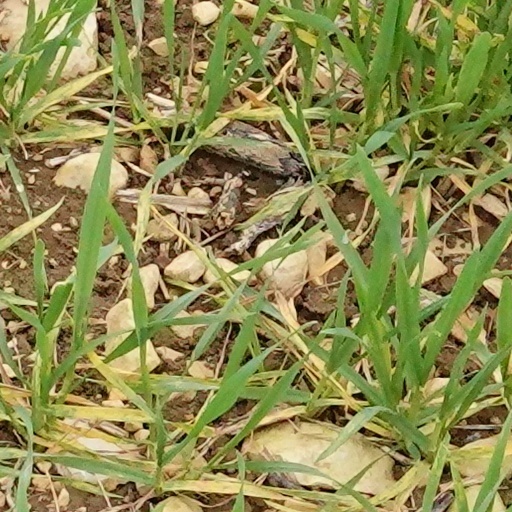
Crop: wheat